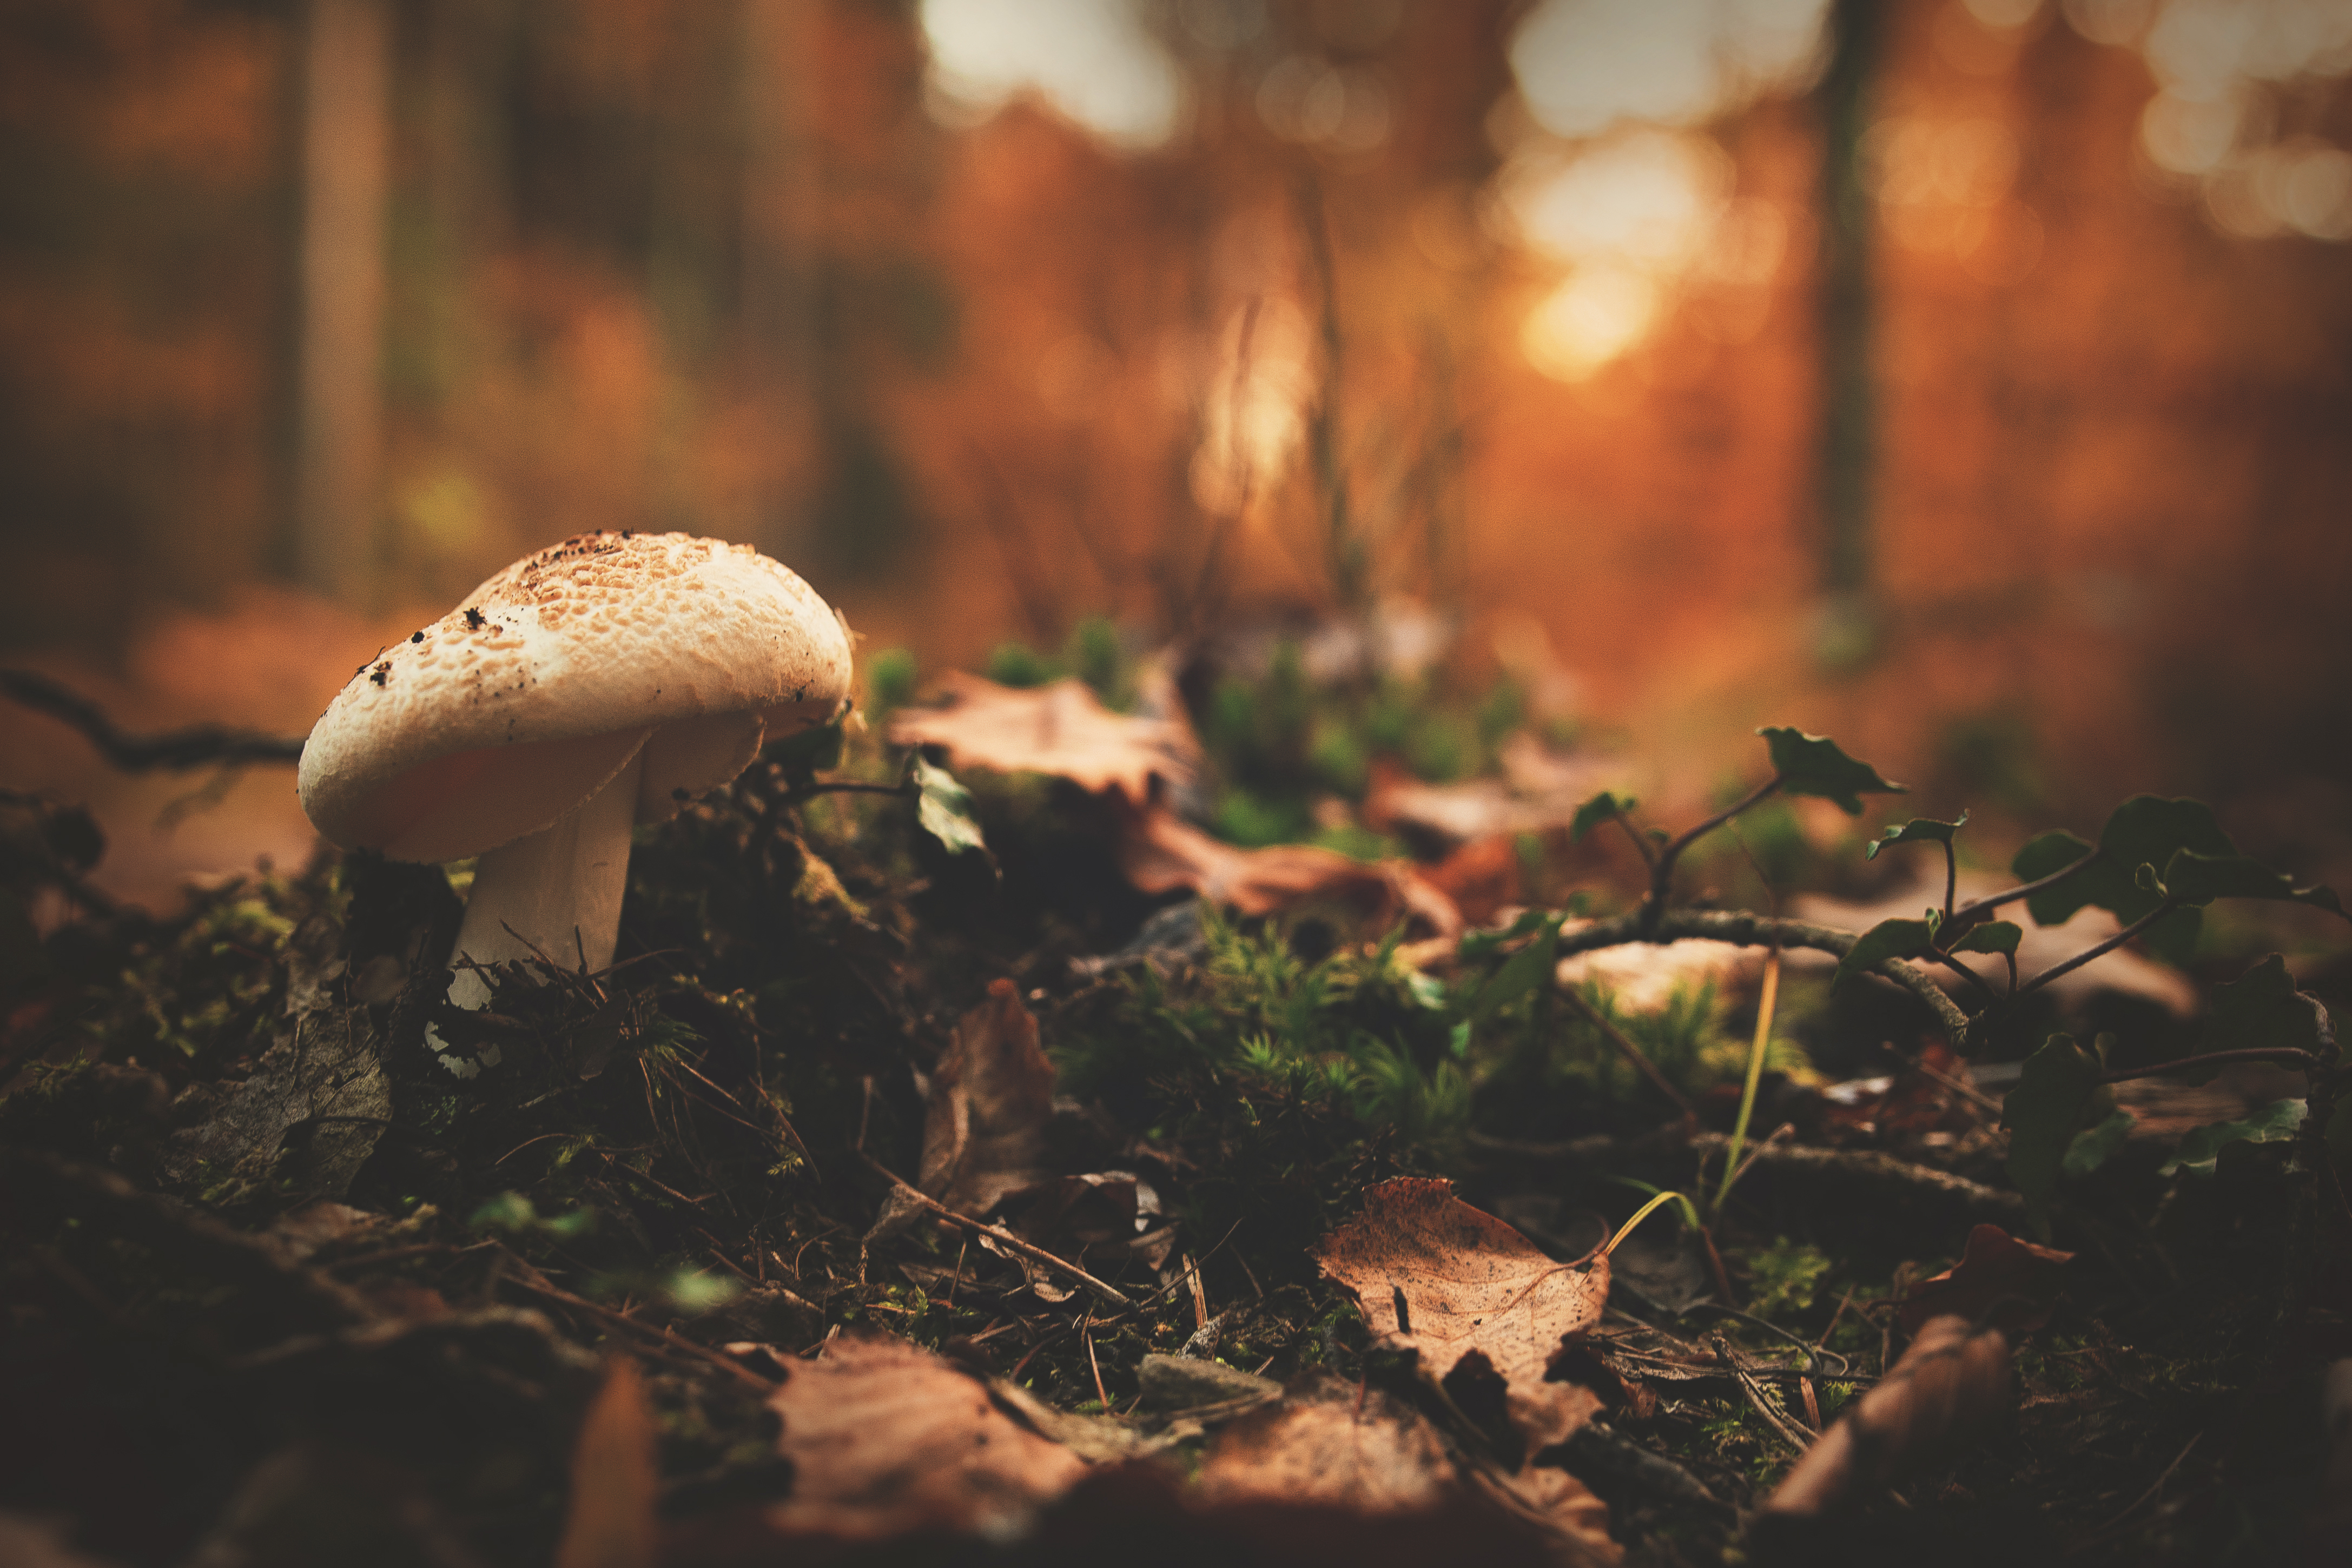
tree, nature, forest, grass, blur, sunlight, morning, leaf, fall, flower, moss, food, autumn, soil, mushroom, toadstool, flora, season, close up, trees, forest floor, outdoors, fungus, woods, daylight, boletus, woodland, habitat, edible, dry leaves, humus, macro photography, poisonous, spore